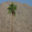
Label: palm_tree